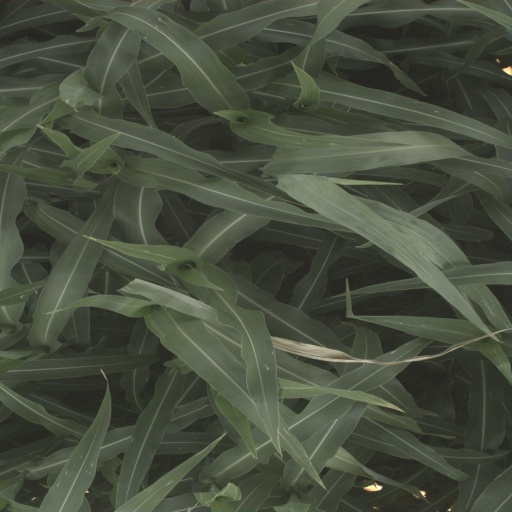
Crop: sorghum